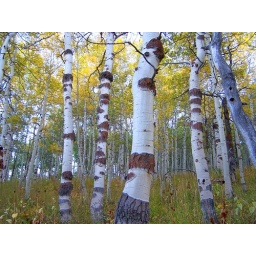
These Aspens((Populus tremouliodes)) had a strange fungal growth that made interesting black scars, highlighted by orange lichens.